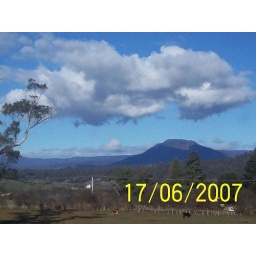
on the way saw the clouds over the mountain n apa lagi snap ler